Susan Bennett

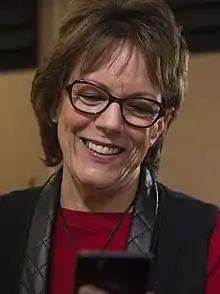
Bennett from a Voice of America interview, 2018

Susan Alice Bennett (née Cameron, born July 31, 1949) is an American voice actress and a former backup singer for Roy Orbison and Burt Bacharach. She is best known as the female American voice of Apple's Siri personal assistant, since the service was introduced on the iPhone 4S on October 4, 2011. She was the voice of Siri until the iOS 7 update was released on September 18, 2013.